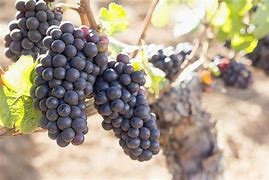
Label: grape